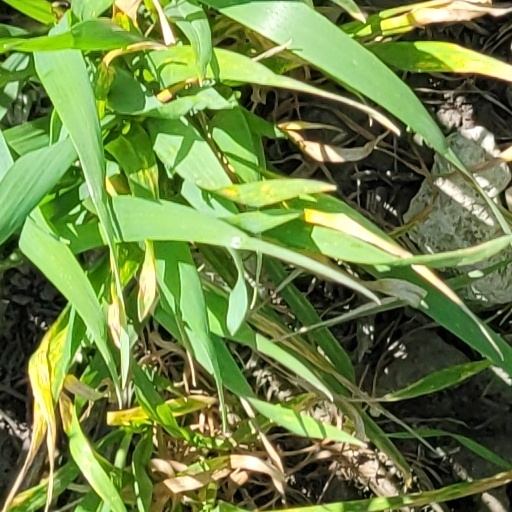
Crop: wheat